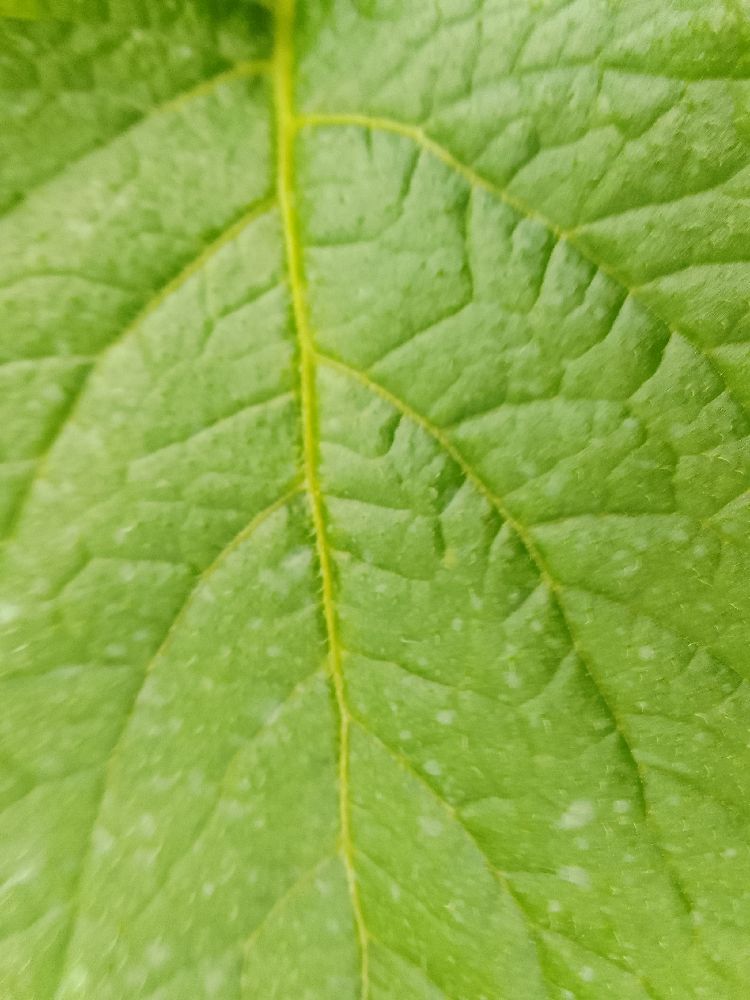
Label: Healthy